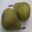
Label: pear